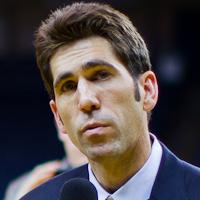
Age: 35